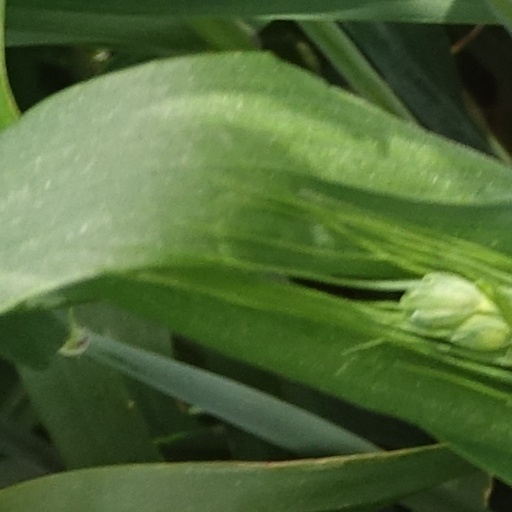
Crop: wheat